Horned puffin

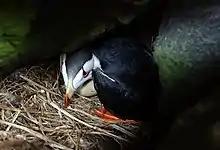
Nest with egg in a rock crevice, Aiktak Island, Alaska

Horned puffins spend half of their time on water, paddling along the surface with their feet. They are extremely agile underwater, to the point that their movement can be called "underwater flight" rather than swimming. Their powerful wings serve as oars and their webbed feet work as a rudder. Water pressure keeps the feathers glued to the body, placing the puffin into an aerodynamic shape. Puffins can easily stay longer than one minute under water.